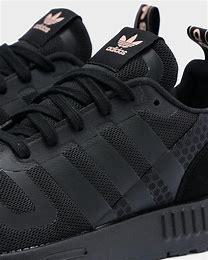
Brand: Adidas
Model: Multix